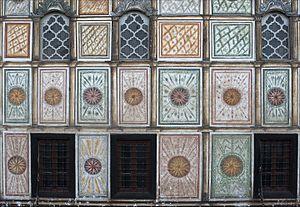
Le Patrimoine culturel de la Macédoine du Nord est constitué par l'ensemble des sites, documents et traditions de la Macédoine du Nord qui sont protégés par la loi sur la protection du patrimoine. Il est géré, protégé et mis en valeur par le Conseil national de la Protection du Patrimoine, un organe du Ministère de la Culture.
Le tourisme en Macédoine du Nord est encore faible bien qu'en développement. La Macédoine du Nord possède de nombreuses richesses naturelles et culturelles et lance régulièrement des campagnes de promotion. De 1997 à 2008, le chiffre d'affaires des hôtels et des restaurants a augmenté en moyenne de 4,64 % par an. Le nombre de visiteurs étrangers augmente lui aussi constamment, par exemple de 14,6 % en 2011. Cette année-là, le pays a accueilli presque 262 000 touristes étrangers, surtout venus des pays voisins comme la Grèce, la Serbie et l'Albanie, mais aussi des pays d'Europe occidentale et des États-Unis.
La culture de la Macédoine du Nord, pays d'Europe du Sud-Est, désigne d'abord les pratiques culturelles observables de ses habitants.